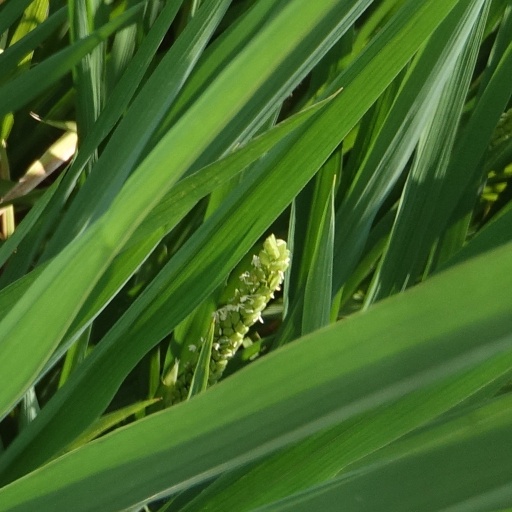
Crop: rice